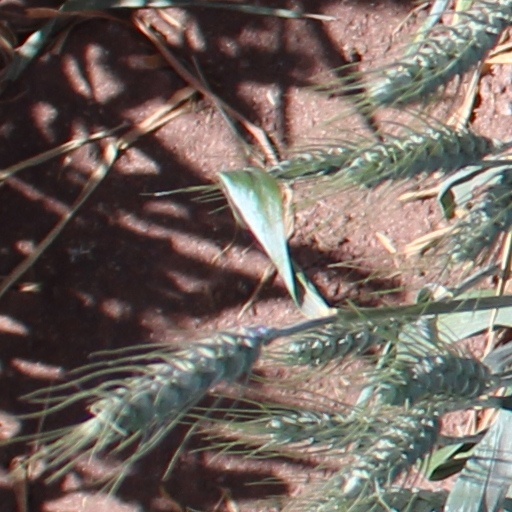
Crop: wheat